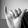
ASL letter: Y